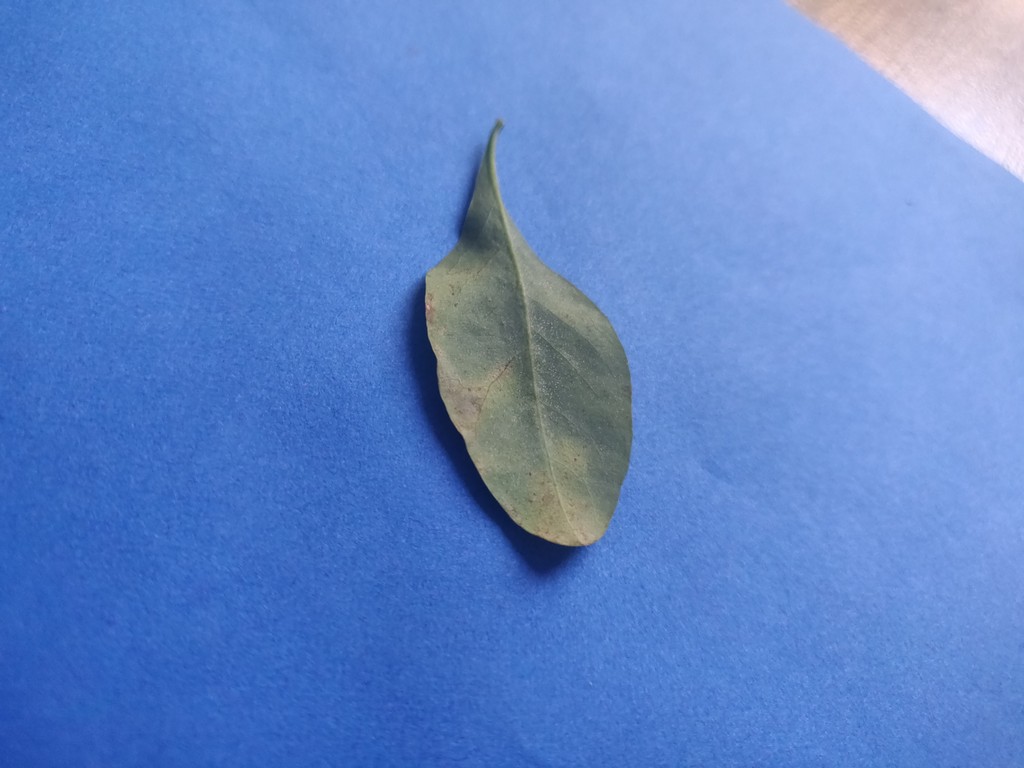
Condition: Unhealthy
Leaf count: single
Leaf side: back